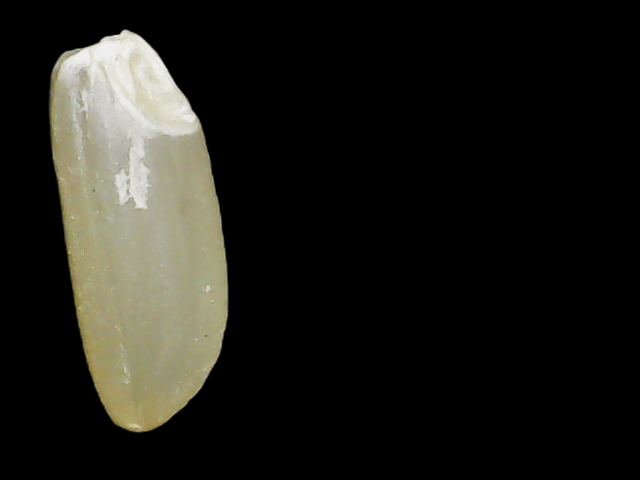
Rice variety: Binadhan12